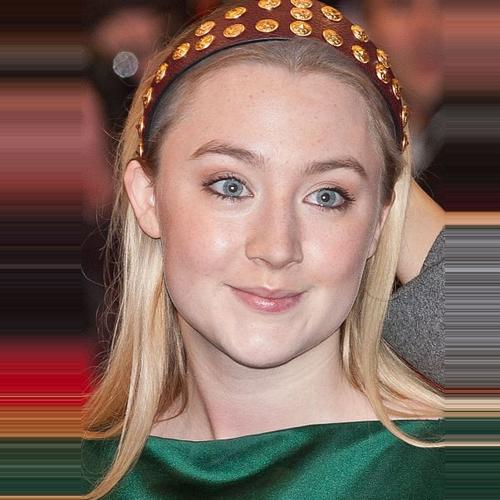
Age: 19